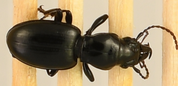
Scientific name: Promecognathus crassus
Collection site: Wind River Experimental Forest NEON (WREF), plot WREF_012